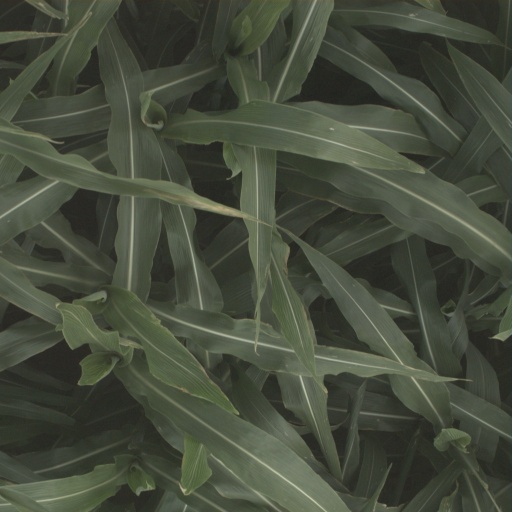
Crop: sorghum